The Face in the Fog

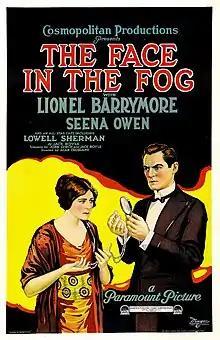

The Face in the Fog is a 1922 American silent film produced by Cosmopolitan Productions and distributed by Paramount Pictures. It was directed by Alan Crosland and starred Lionel Barrymore as detective Boston Blackie. An incomplete print is preserved at the Library of Congress.